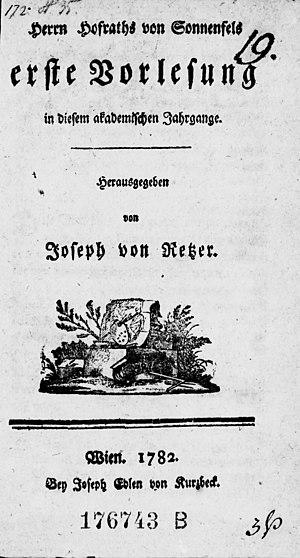
Joseph von Sonnenfels est un juriste et écrivain autrichien du Siècle des Lumières et du Joséphisme, réformateur administratif et professeur de science politique.